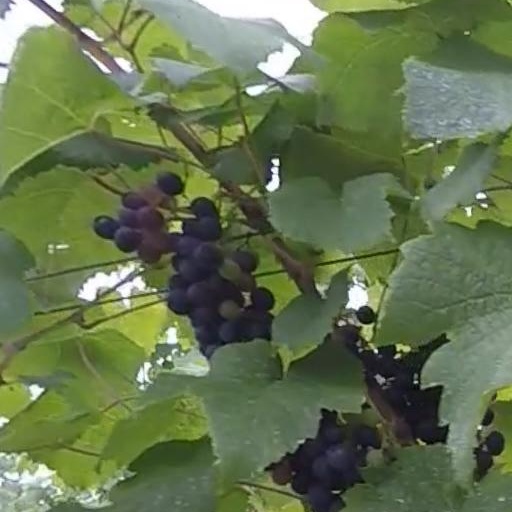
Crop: grape